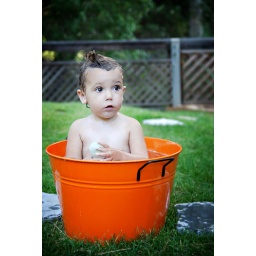
bathtime at dusk in an orange tub in topanga.